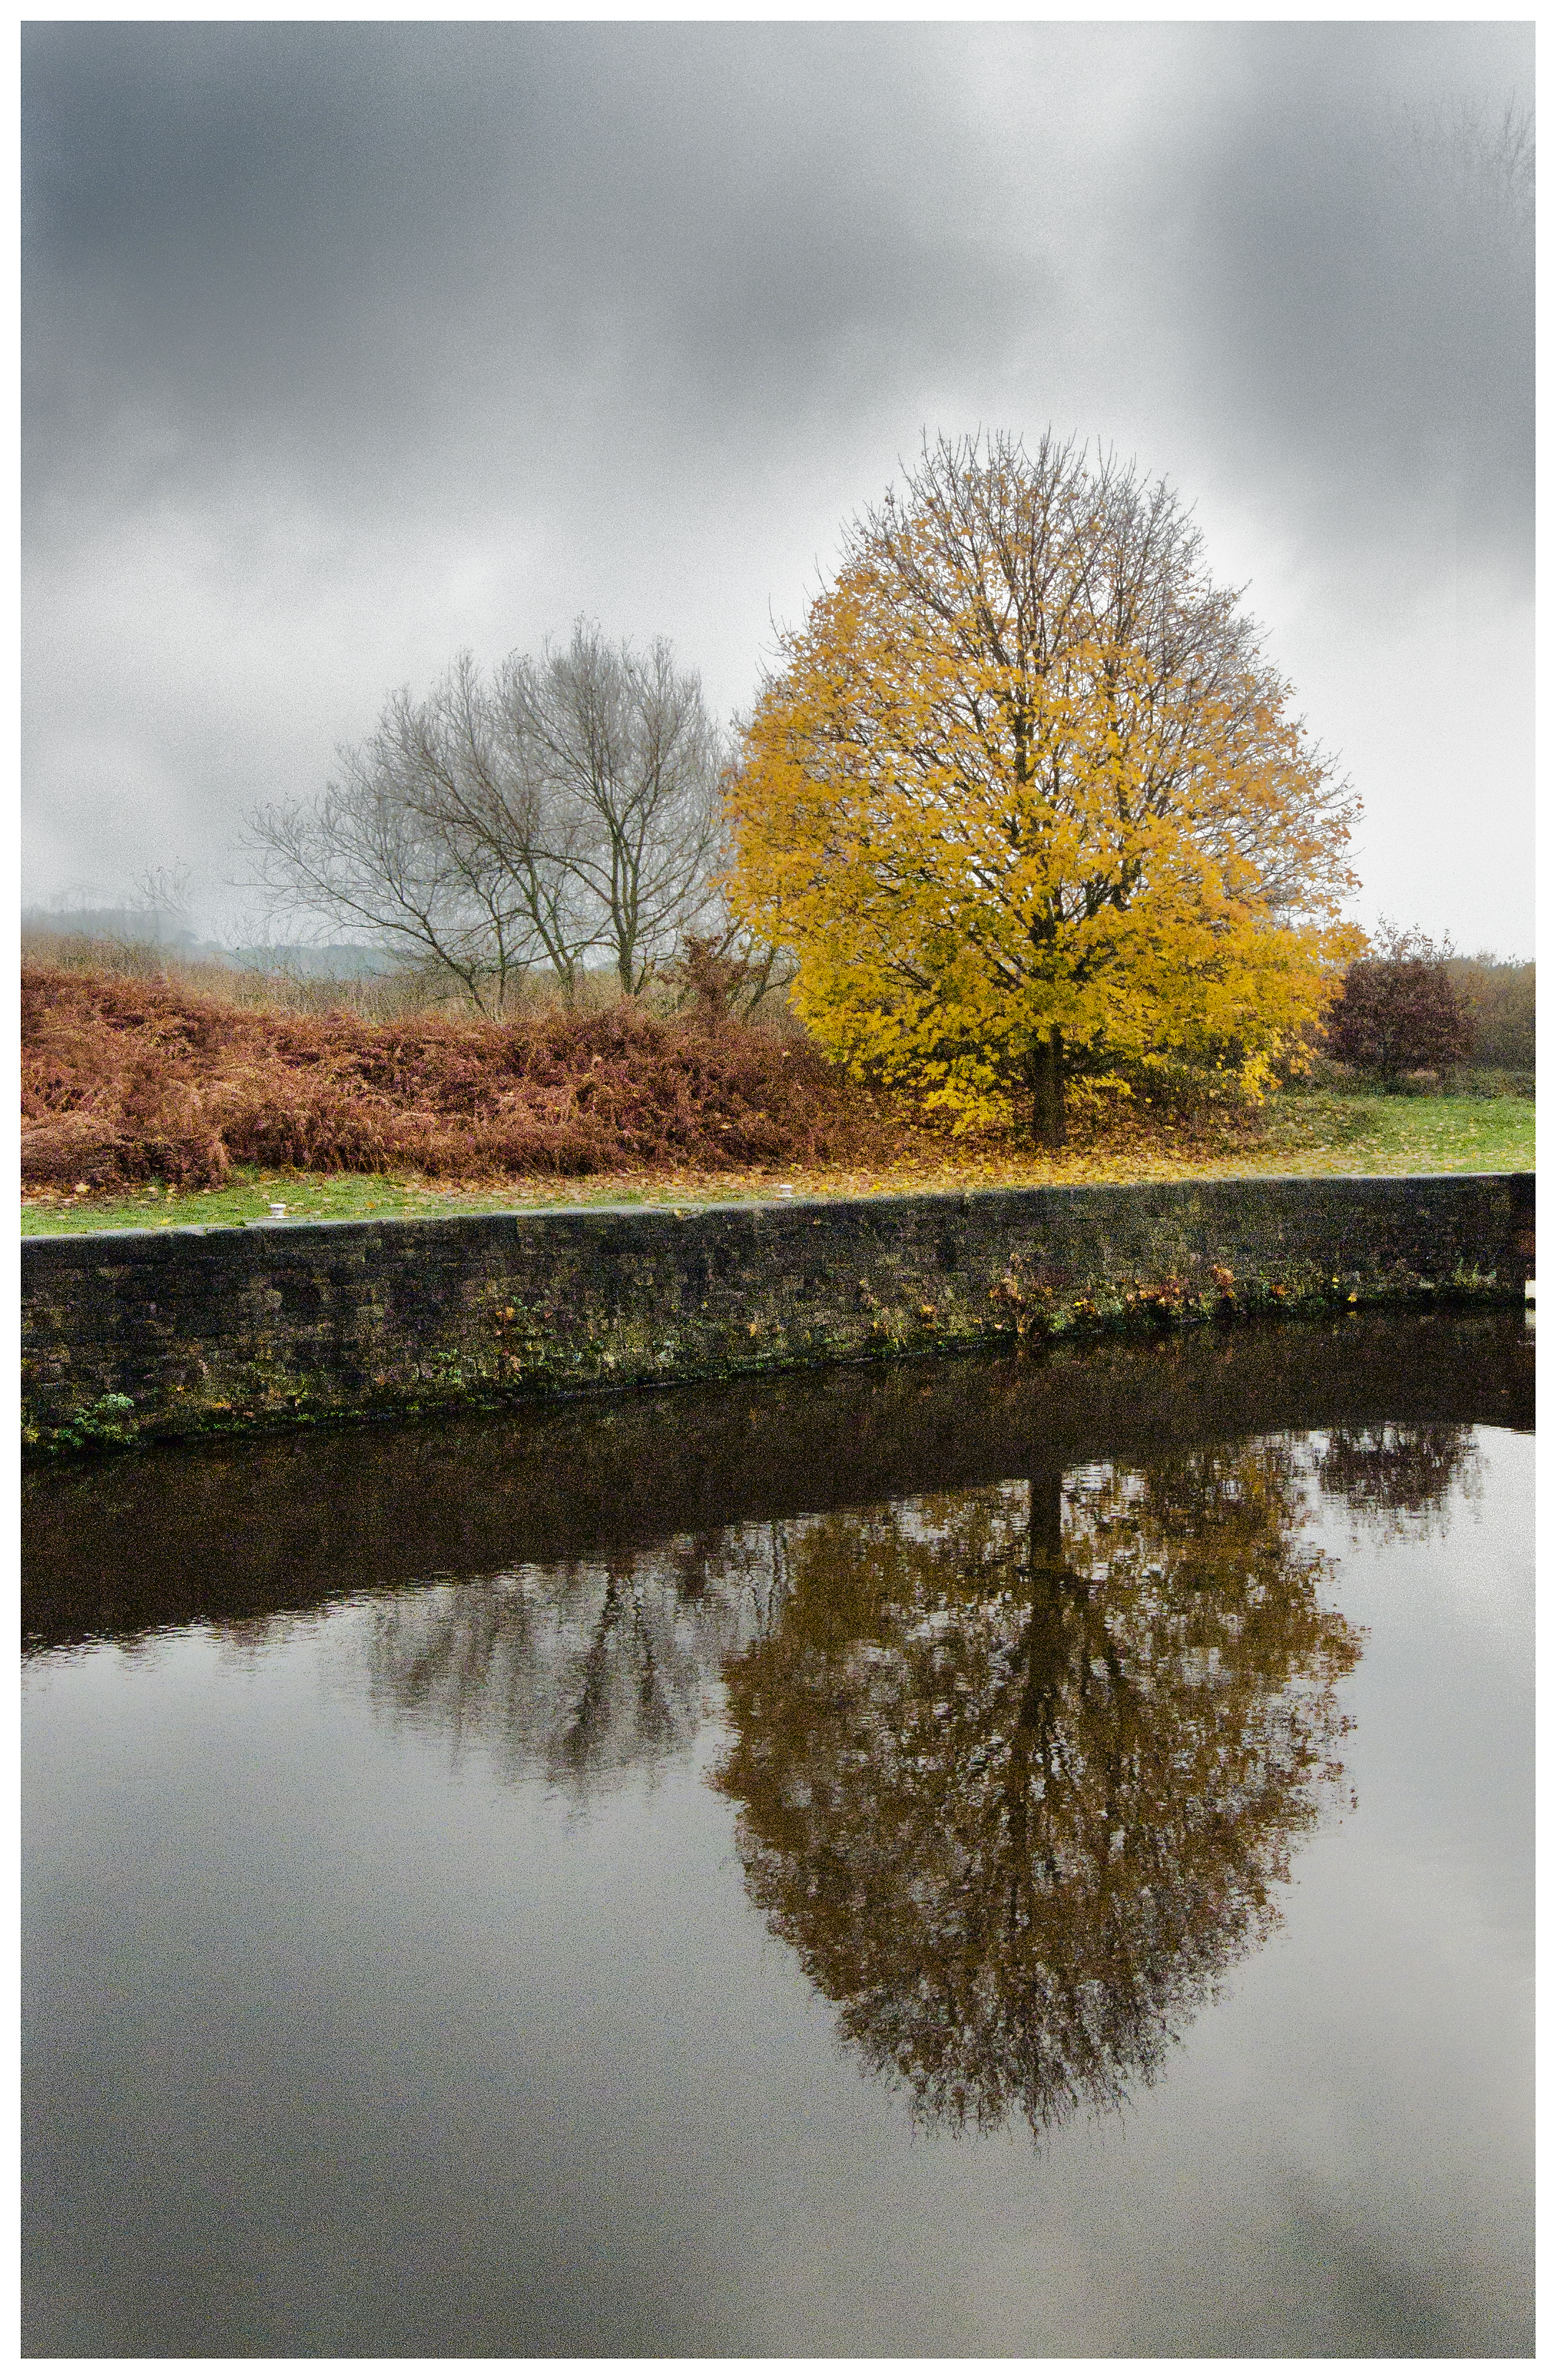
landscape, tree, water, grass, branch, winter, morning, rain, leaf, fall, moody, dark, pond, golden, reflection, autumn, storm, bare, season, trees, leaves, yorkshire, clouds, gold, seasons, ricoh, wakefield, aireandcaldercanal, atmospheric phenomenon, woody plant